Answer in natural language. Which point is closer to the camera taking this photo, point B  or point C? Choose between the following options: C or B
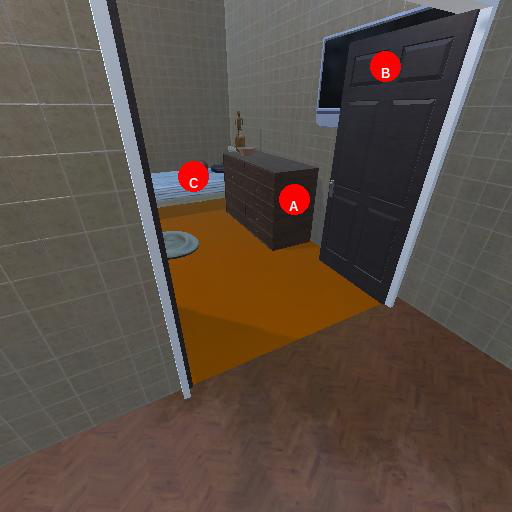
<answer>B</answer>